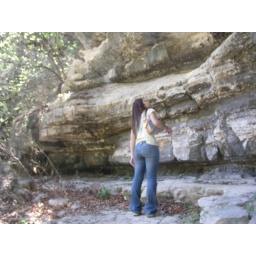
Julie examing some fo the rock formations around the river we hiked along.